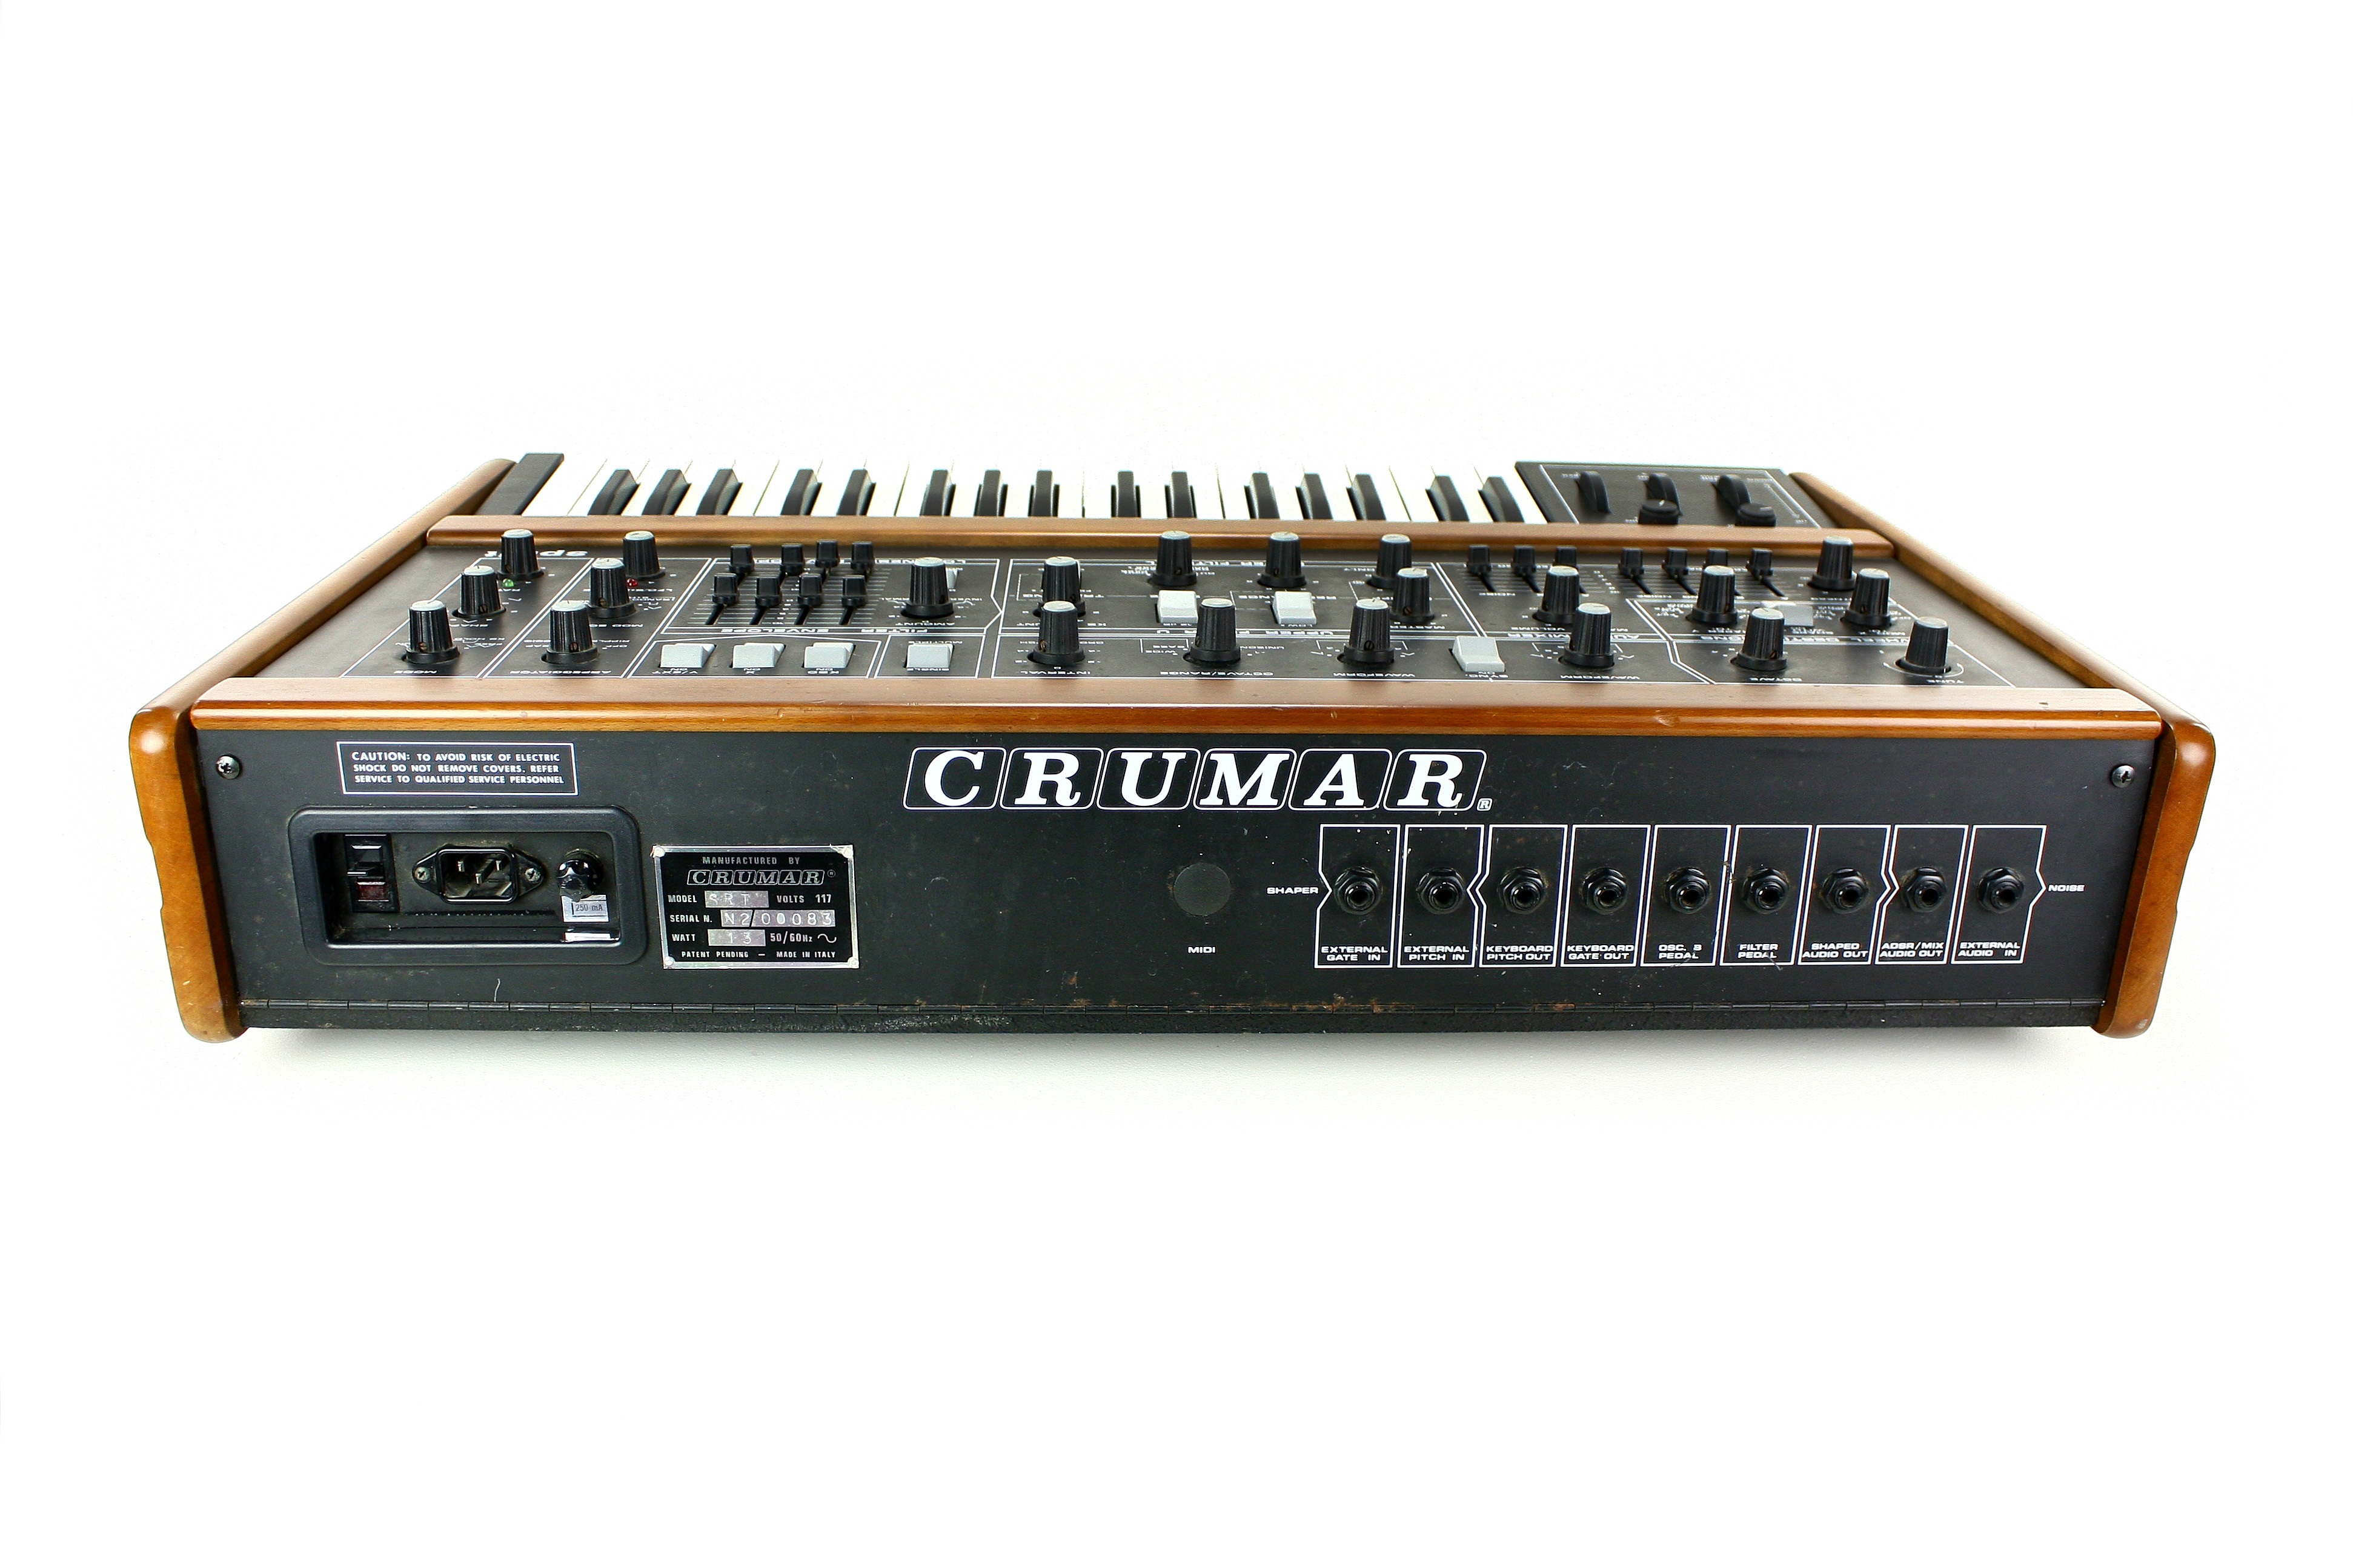
technology, analog, multimedia, synthesizer, vintage synthesizer, synth, crumar, crumar spirit, microcontroller, electronic device, electronic instrument